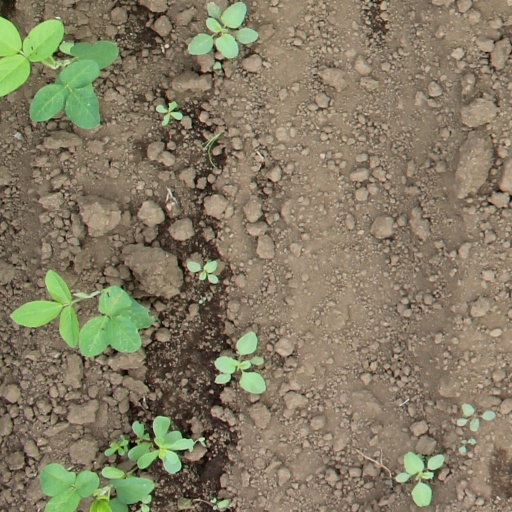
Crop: soybean